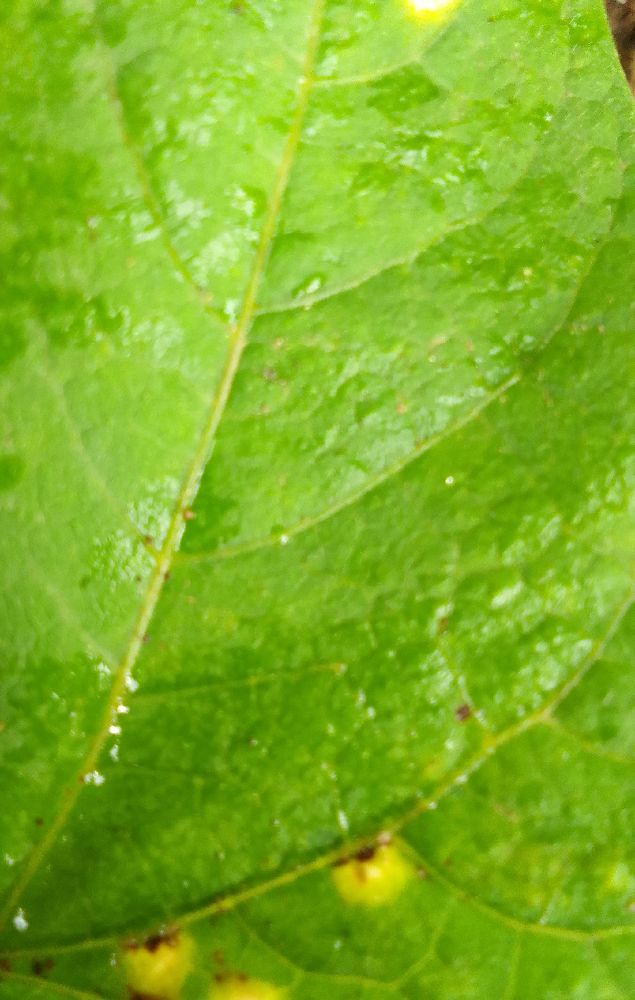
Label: rust